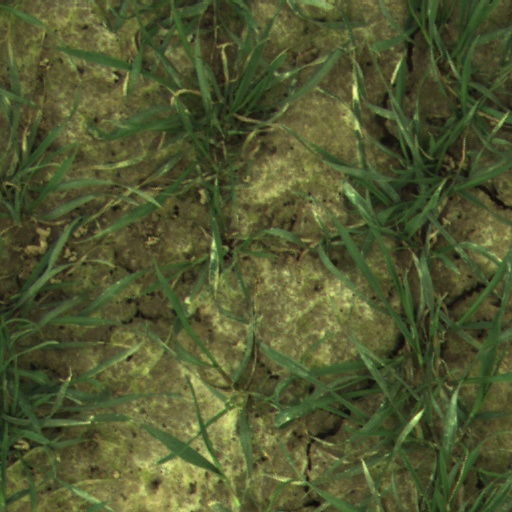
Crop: wheat